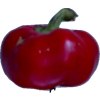
Label: red_pepper